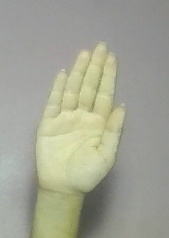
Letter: seen